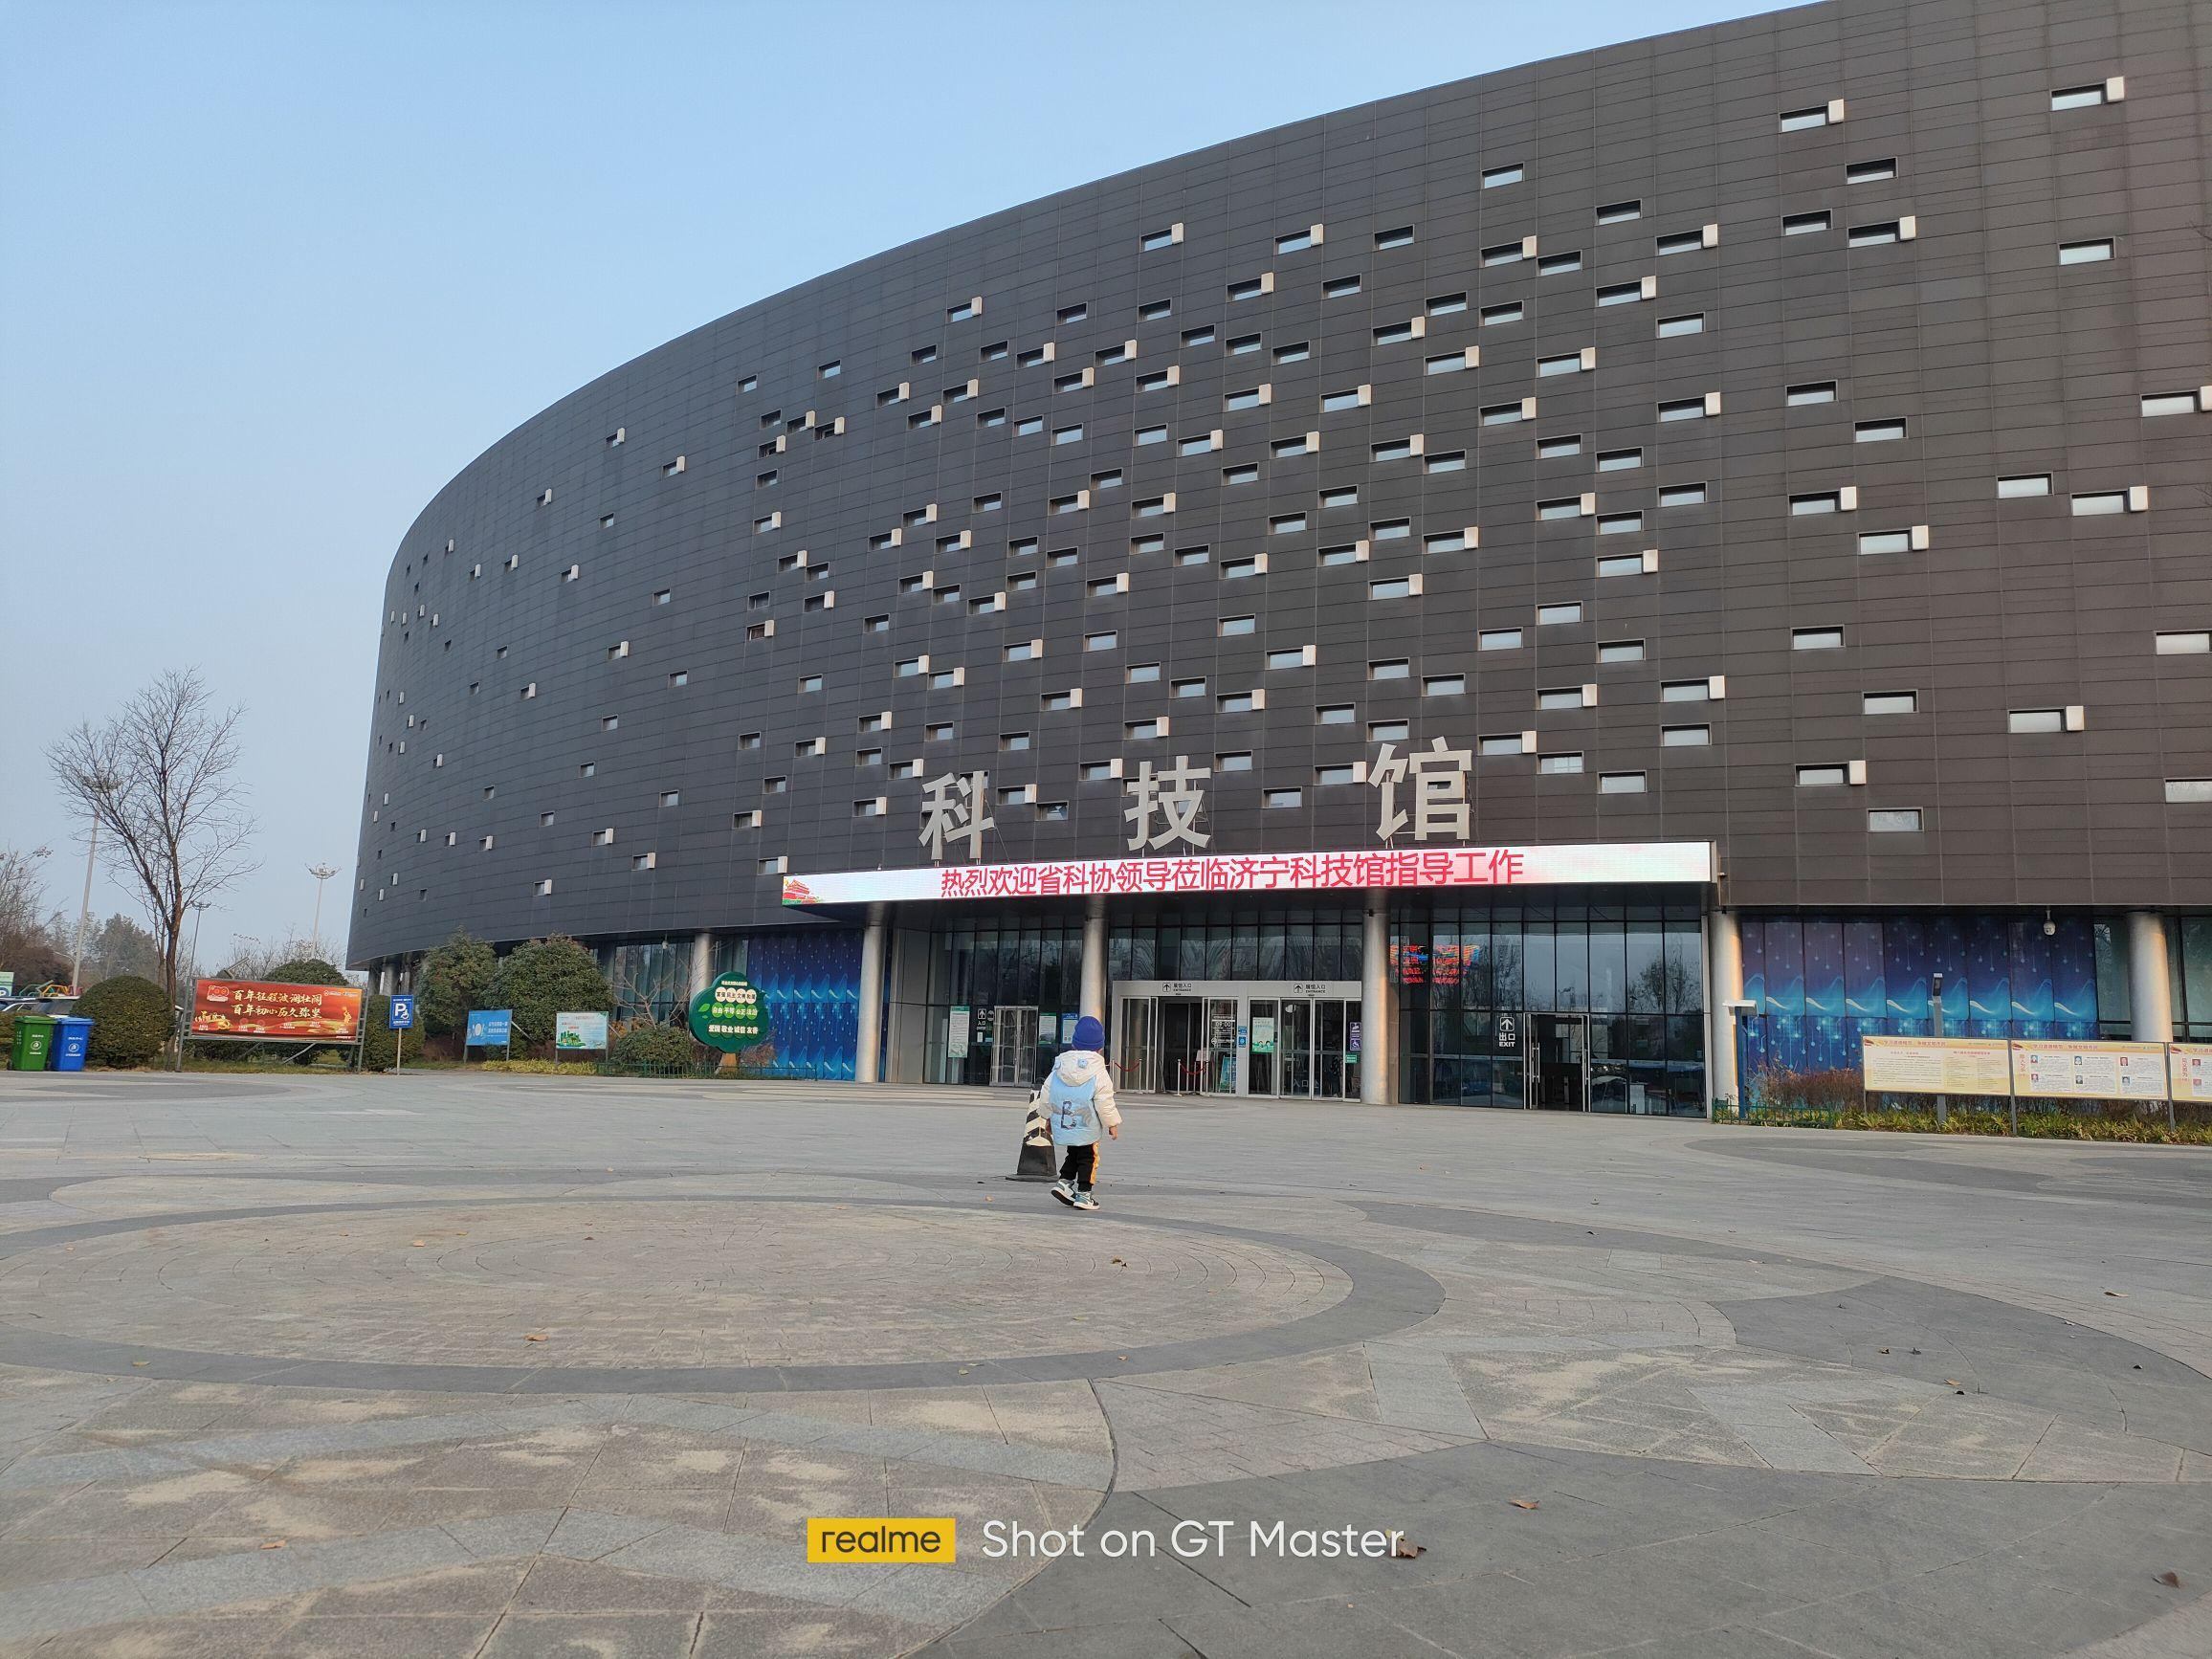
地标名称：济宁科技馆
所在城市：济宁市·任城区